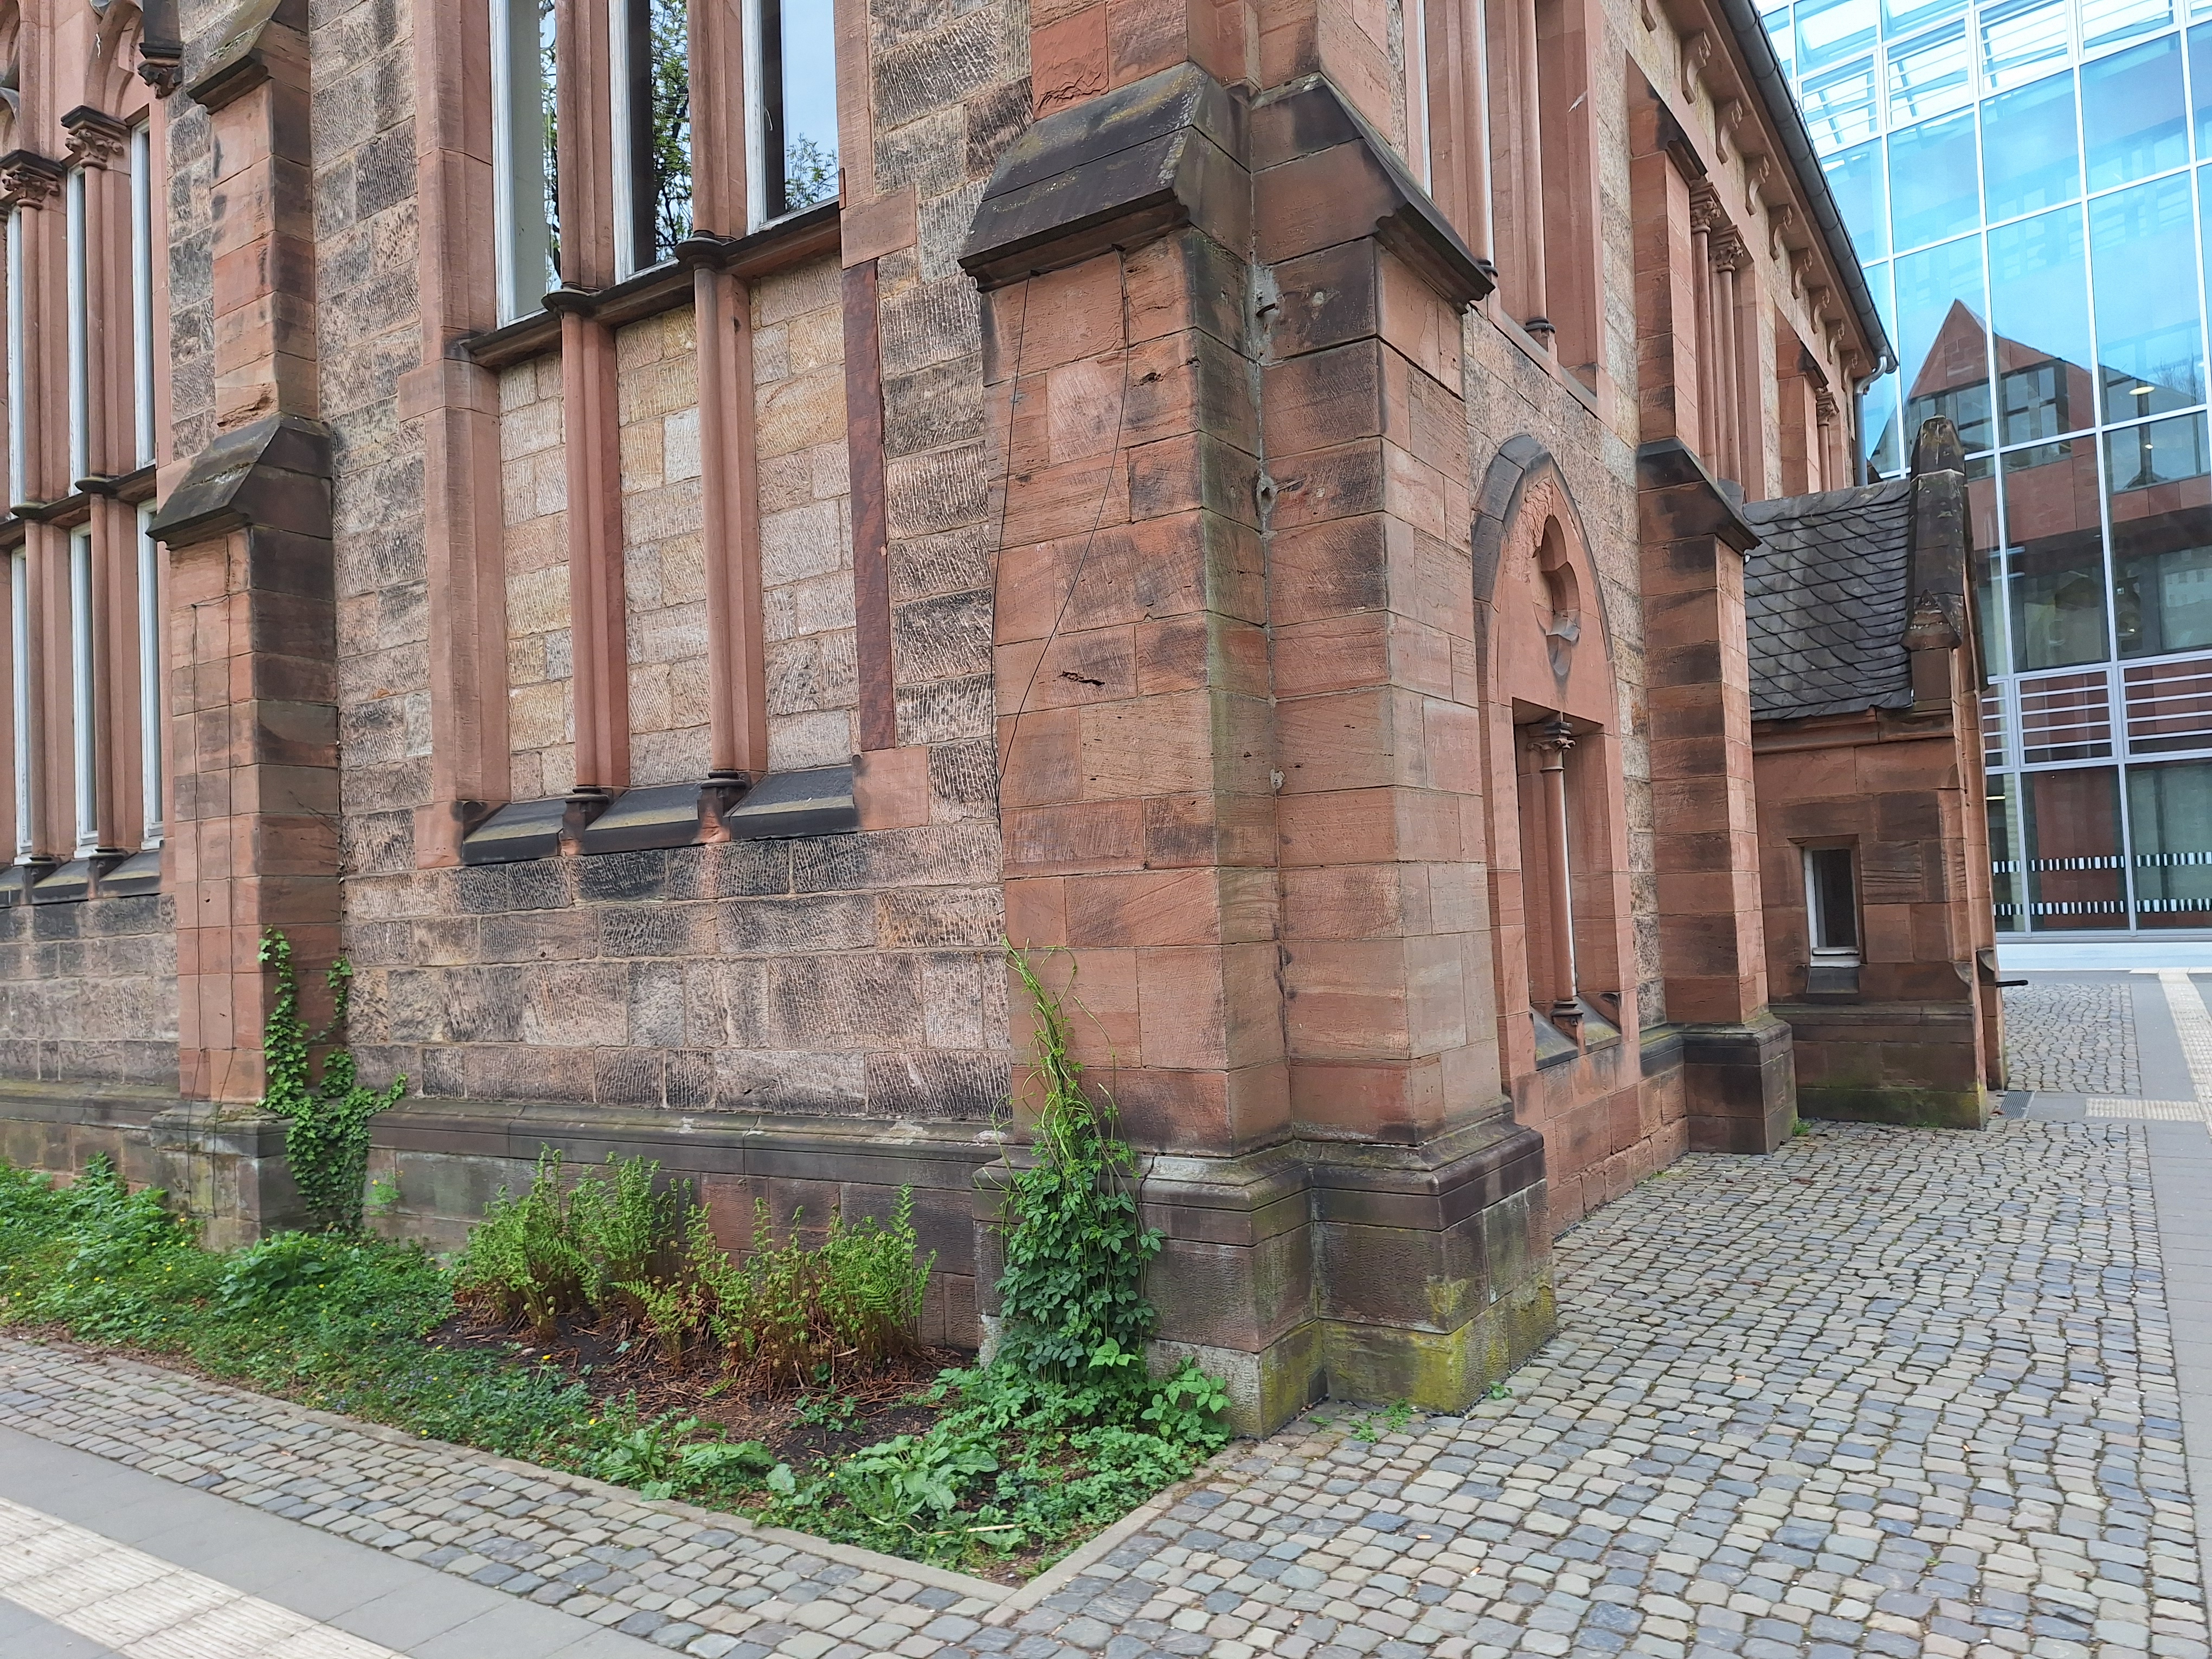
Building: Deutschhausstraße 17